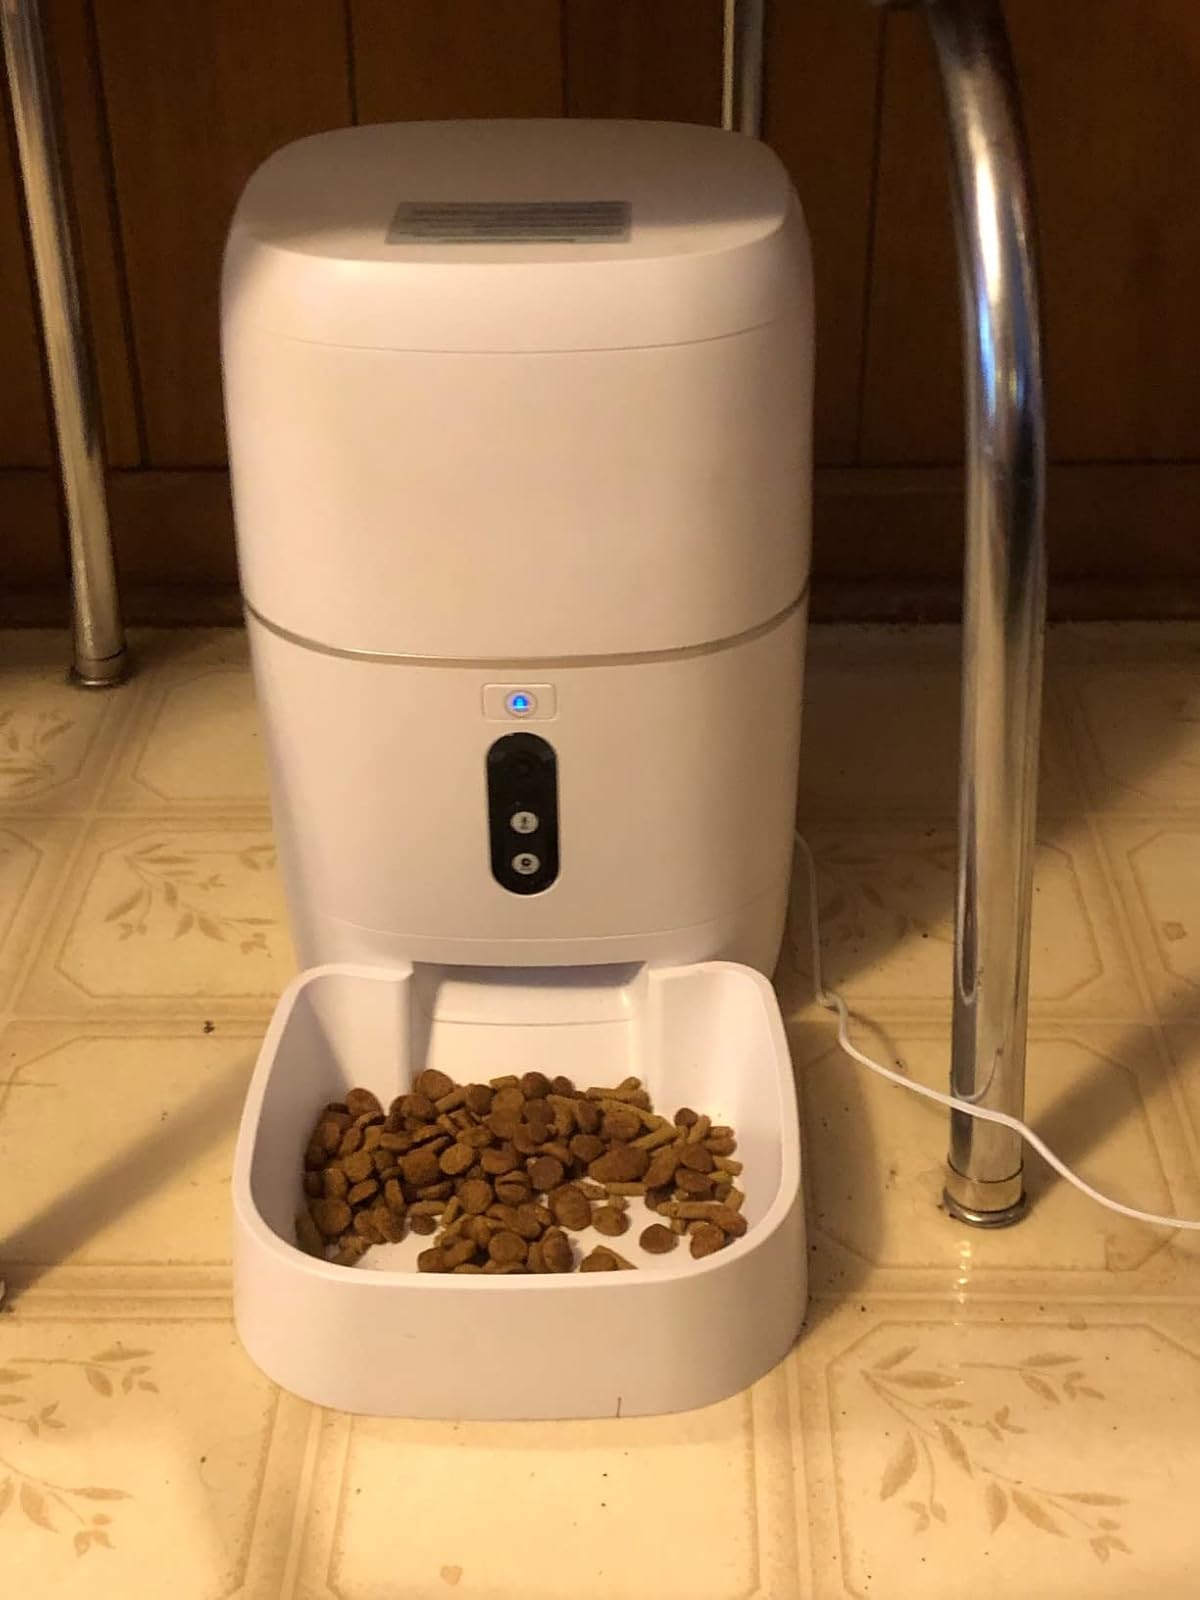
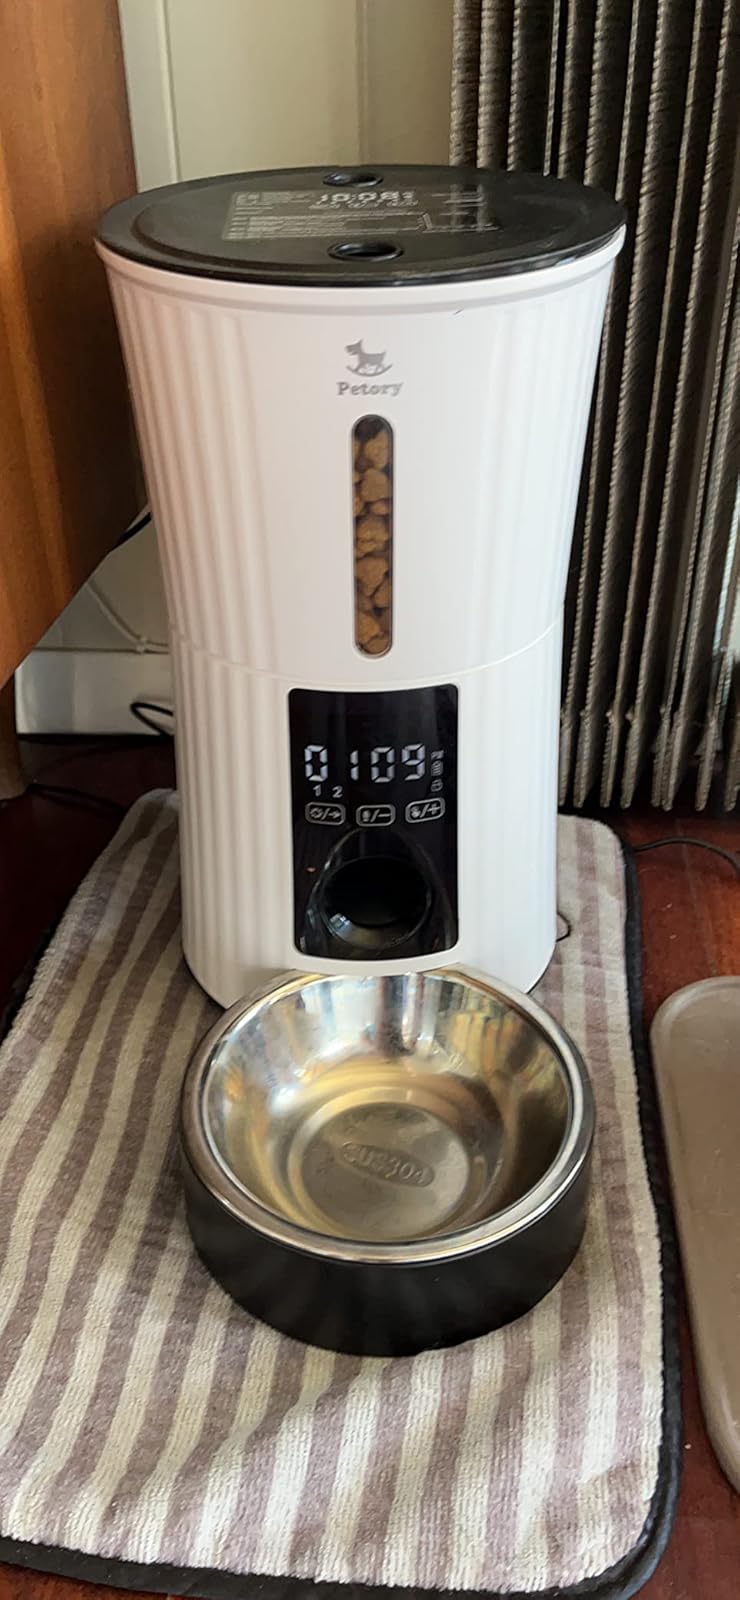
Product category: items_feeder
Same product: no